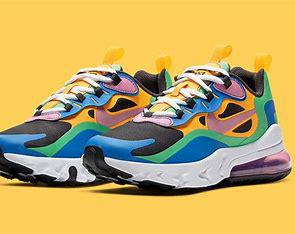
Brand: Nike
Model: Air Max 270 React